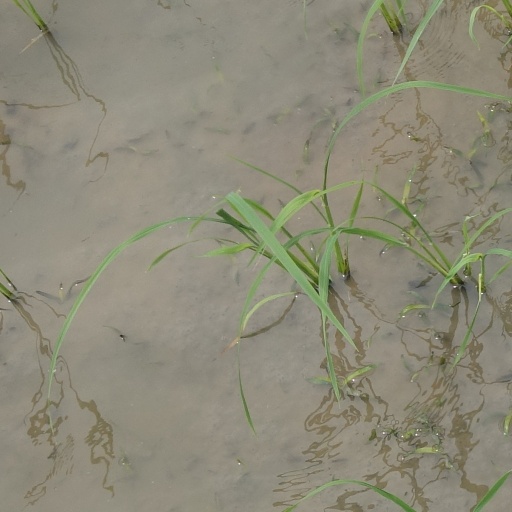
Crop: rice